Rob Fleming

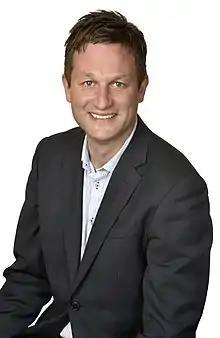

Rob Fleming (born November 11, 1971) is a Canadian politician who sat in the Legislative Assembly of British Columbia from 2005 provincial election, when he defeated one-term Liberal Party incumbent, Sheila Orr, until 2024. Initially representing Victoria-Hillside, he was re-elected in subsequent elections in the renamed constituency of Victoria-Swan Lake. A member of the British Columbia New Democratic Party (BC NDP), he was named to the cabinet of British Columbia in July 2017 as Minister of Education, before assuming the post as Minister of Transportation and Infrastructure in November 2020, serving in that position until 2024. Prior to entering provincial politics, he was a city councillor in Victoria, British Columbia from 1999 to 2005.